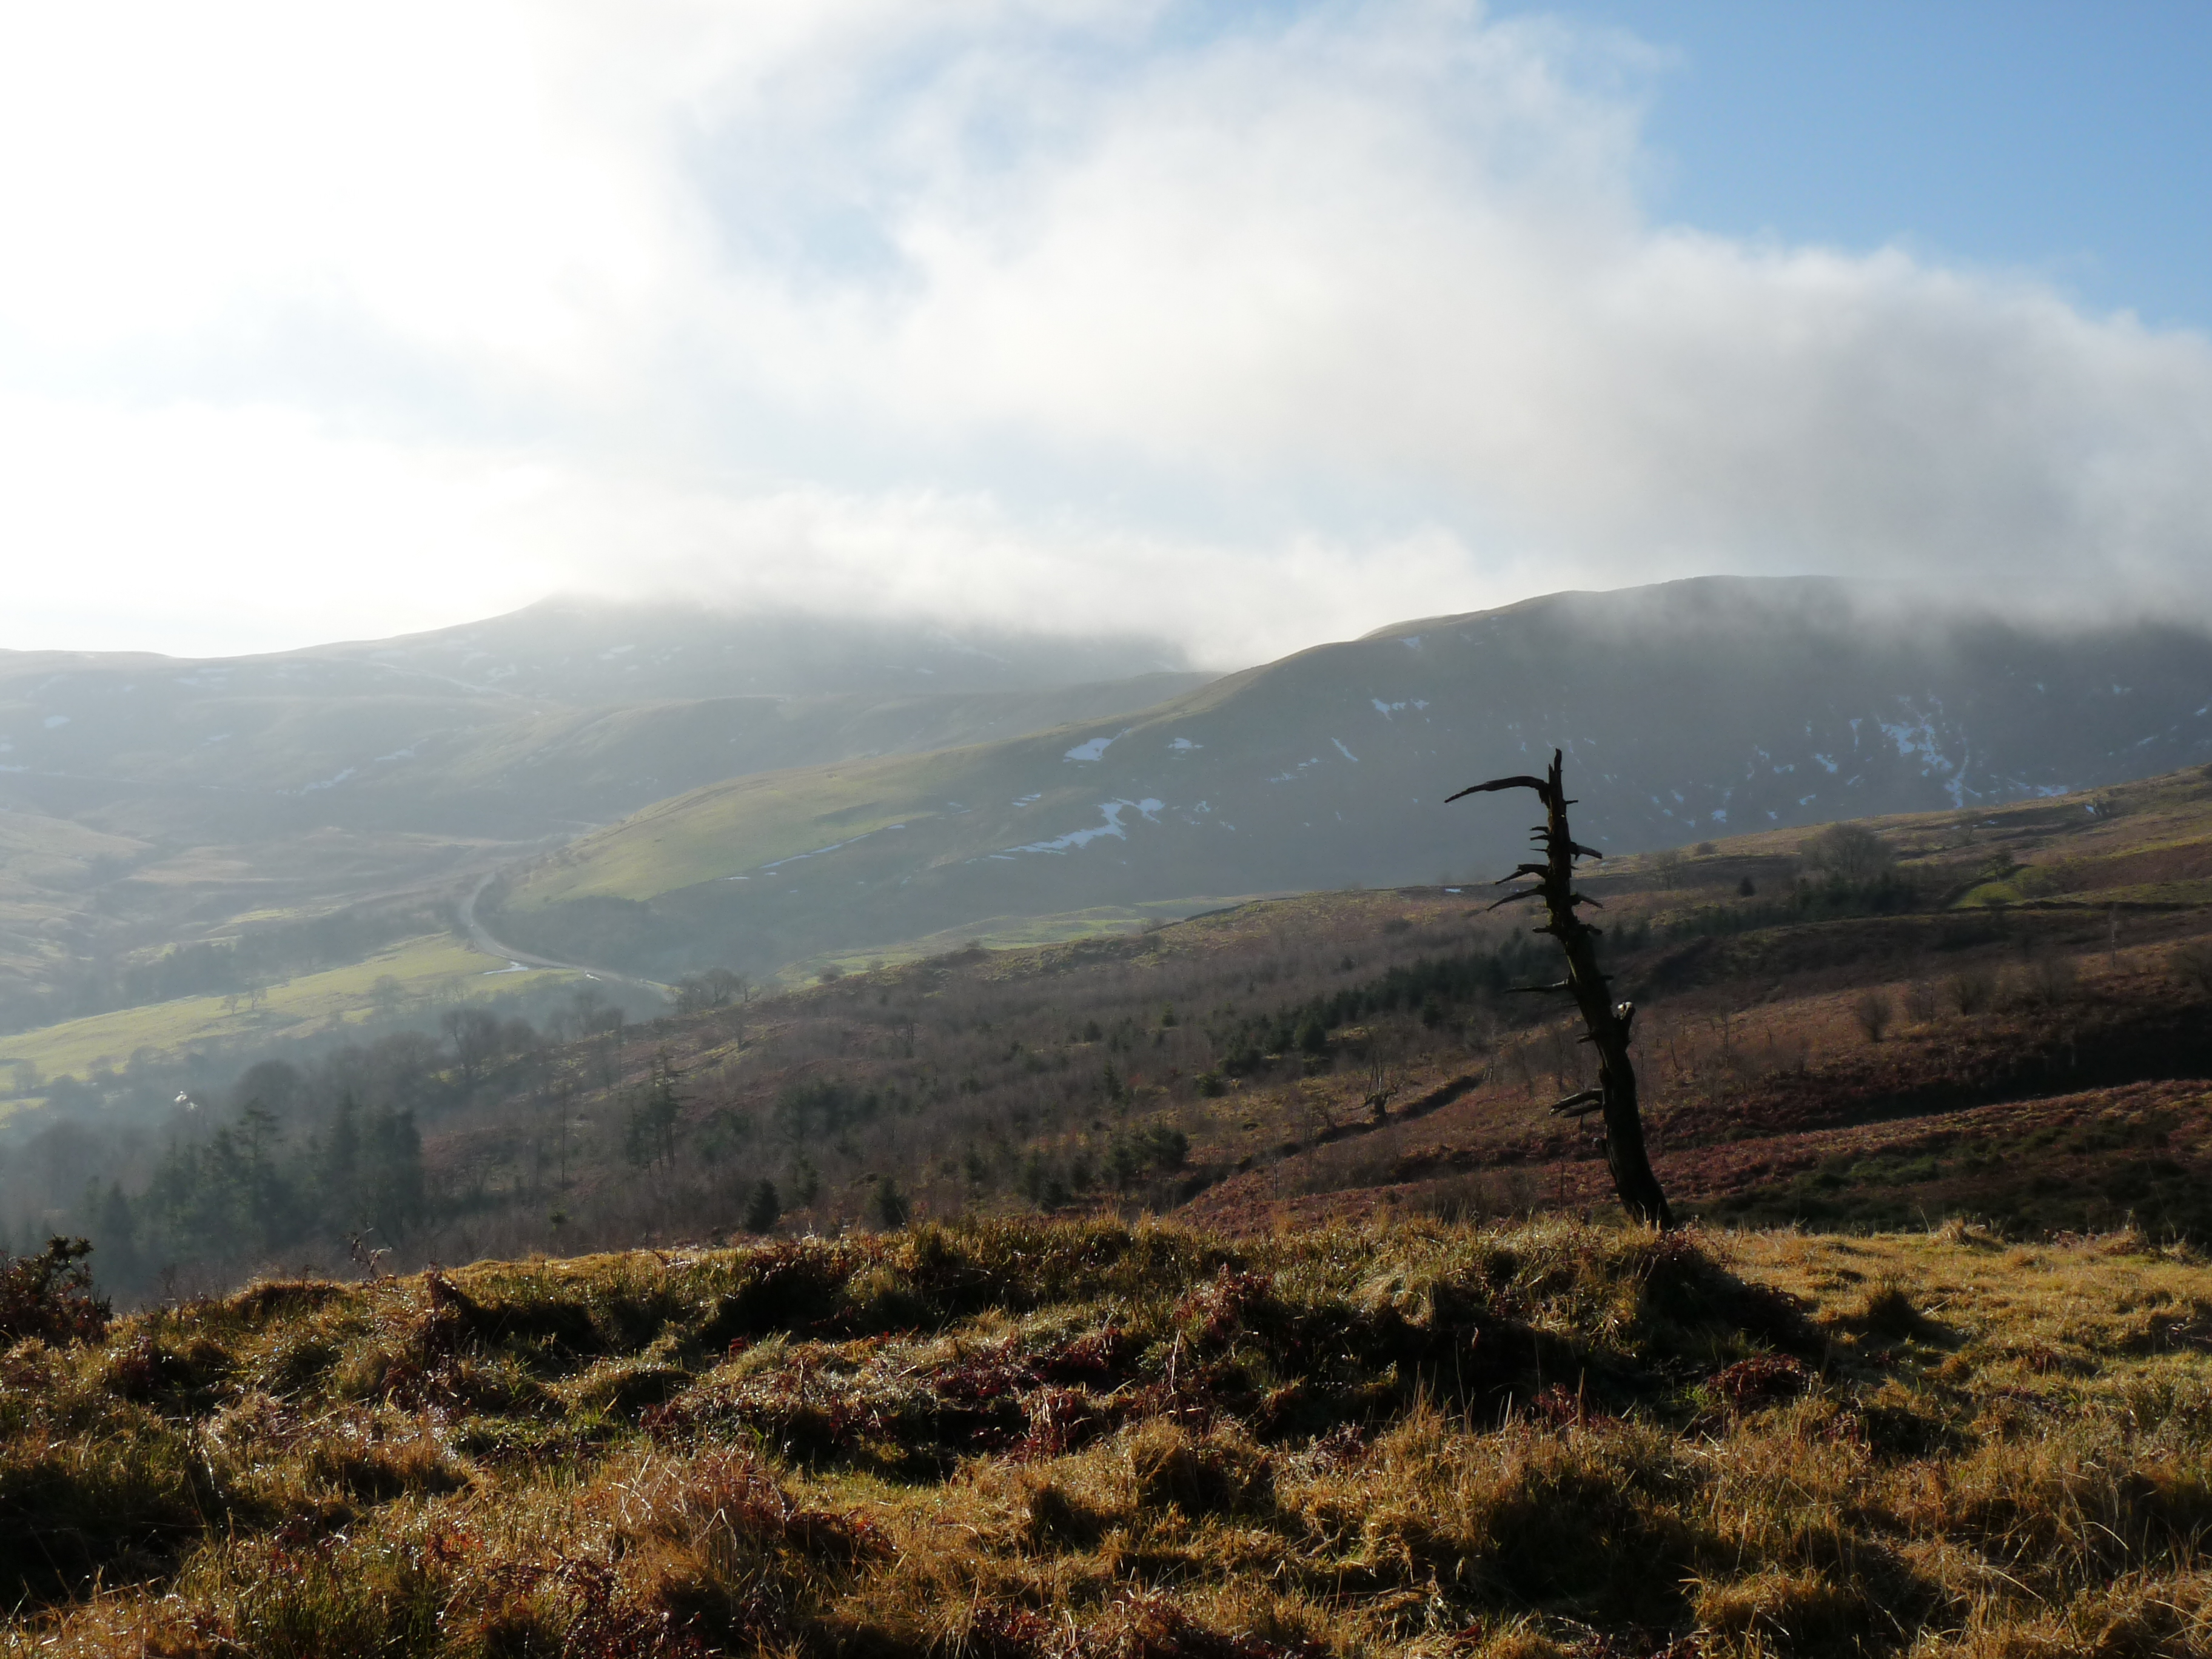
landscape, wilderness, mountain, cloud, hill, adventure, valley, mountain range, ridge, plain, summit, plateau, fell, loch, breconbeaconsjan2010, rural area, landform, geographical feature, atmospheric phenomenon, mountainous landforms